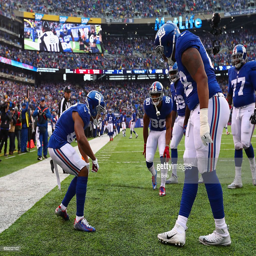
american football player # celebrates his touchdown with teammates against sports team in the first quarter .